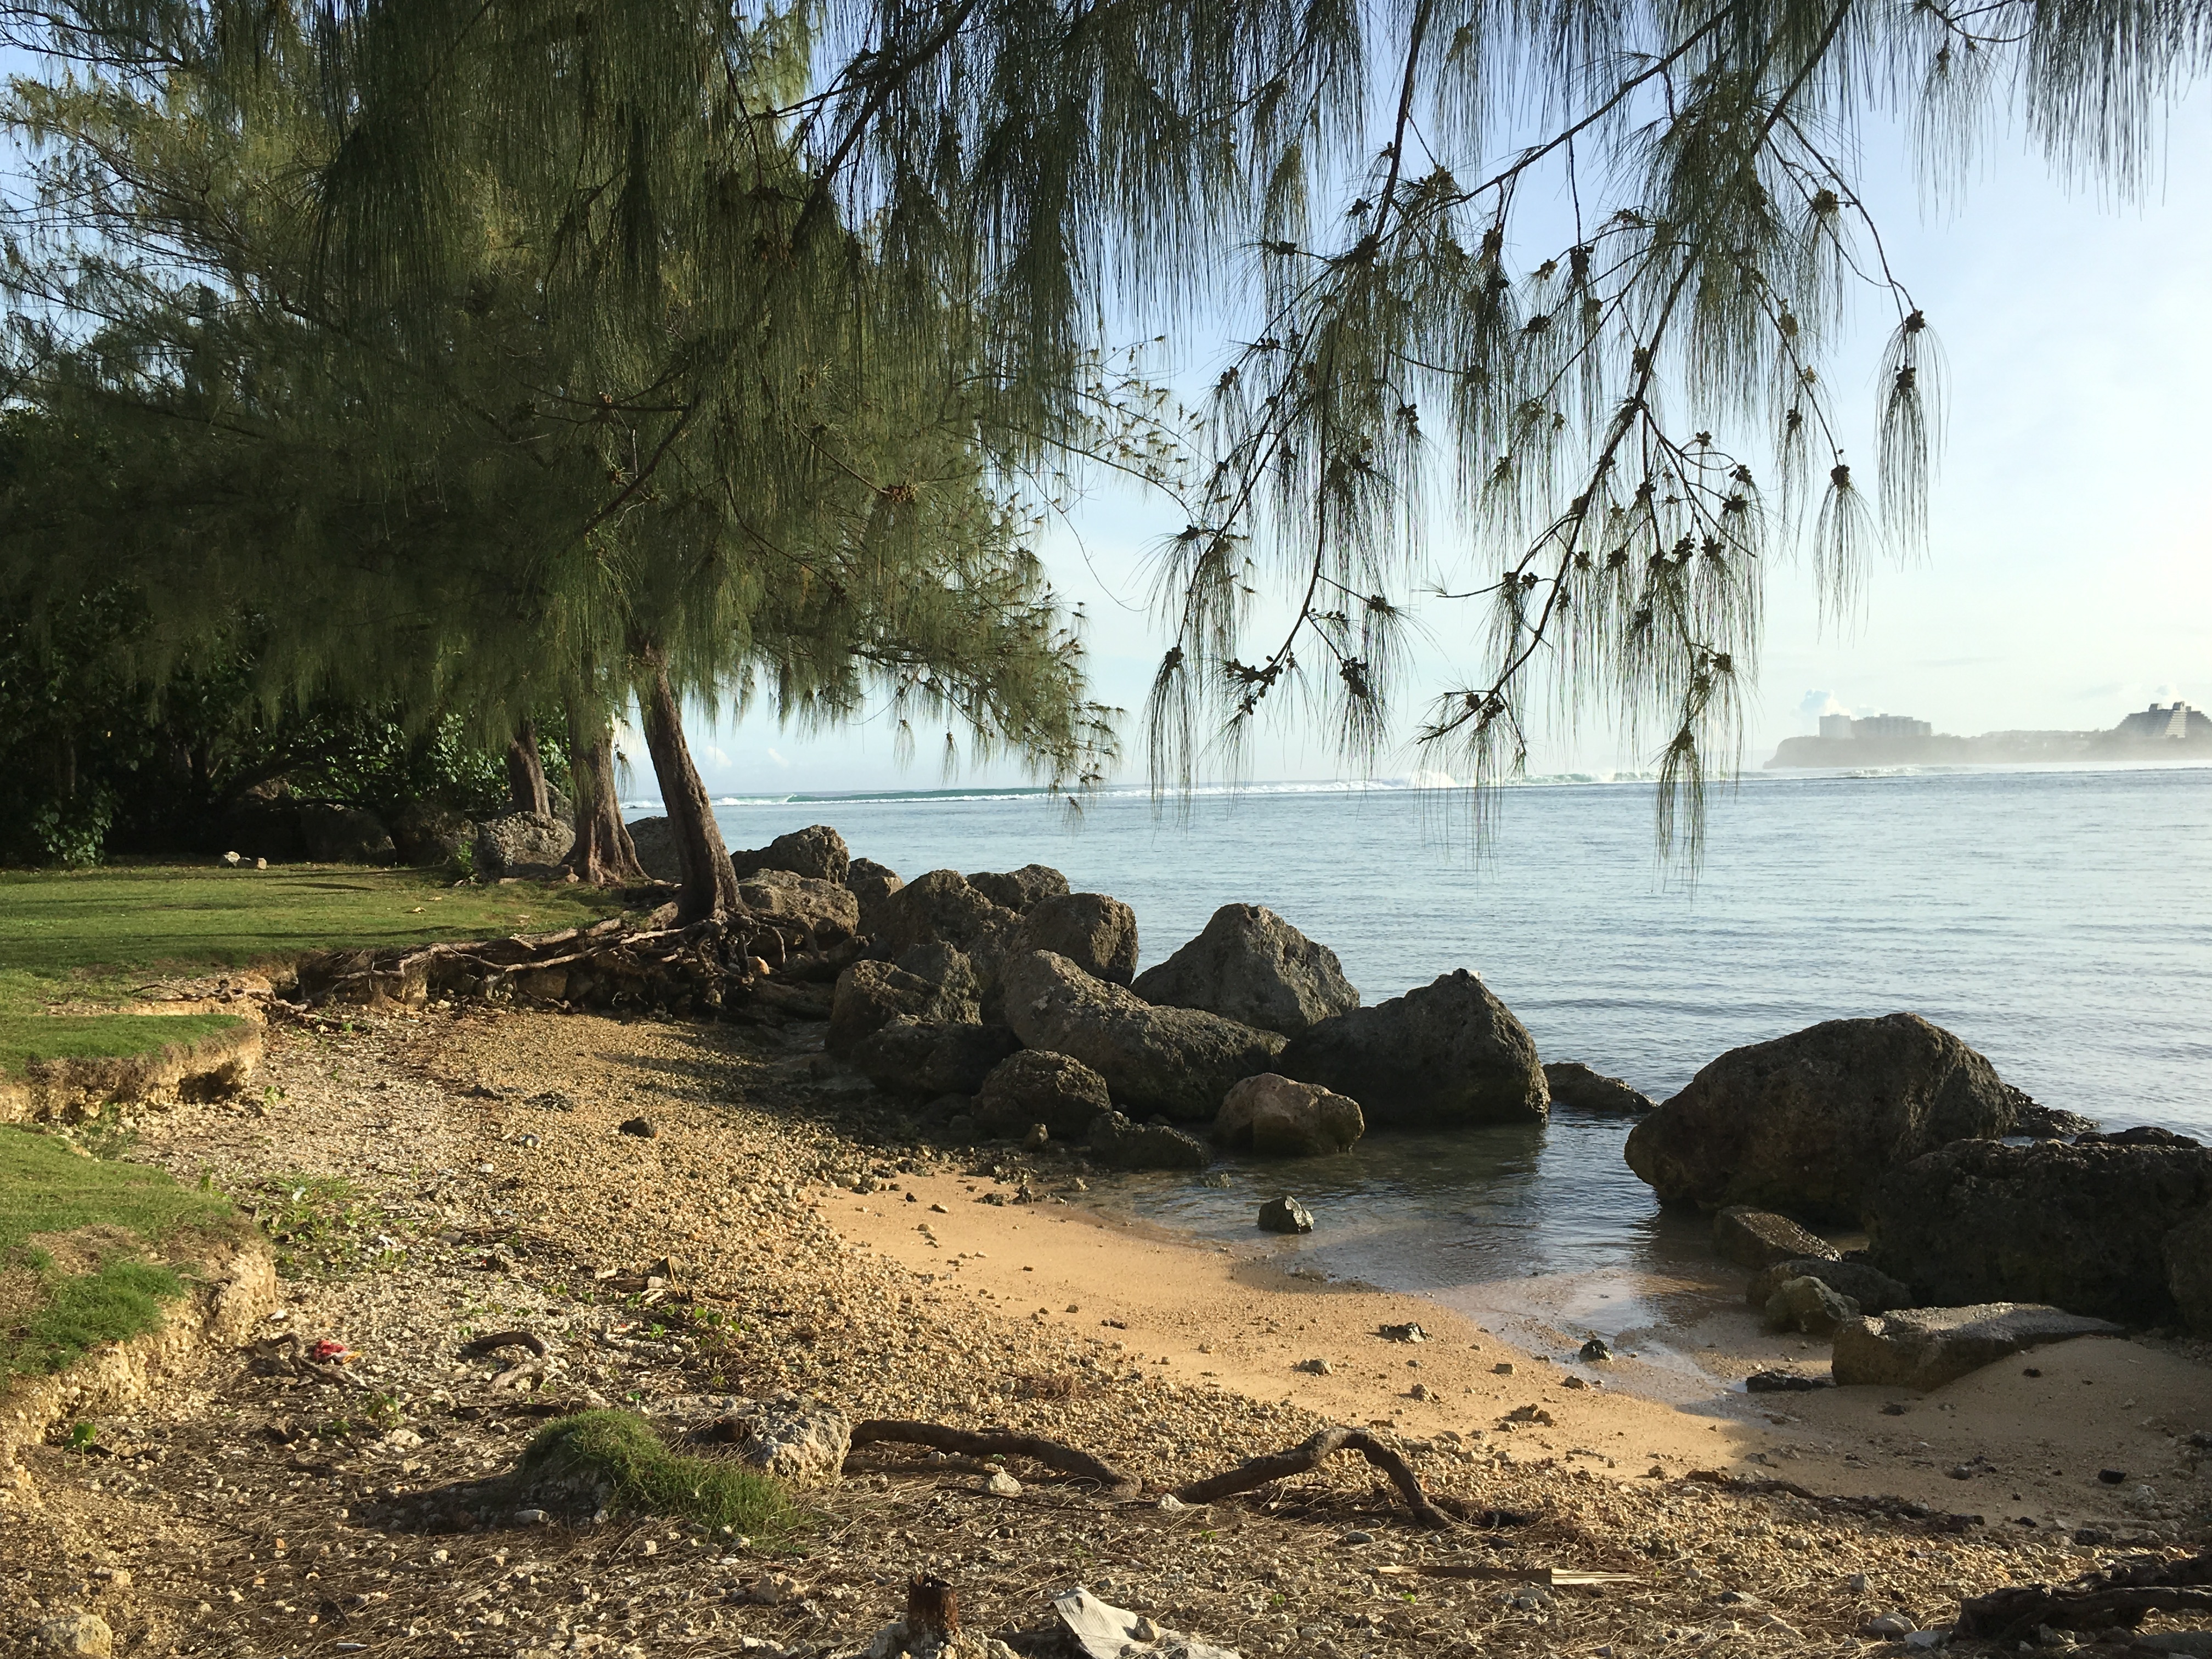
beach, sea, coast, tree, water, nature, rock, ocean, shore, lake, island, body of water, guam, island life, morning ritual, beautiful island, woody plant